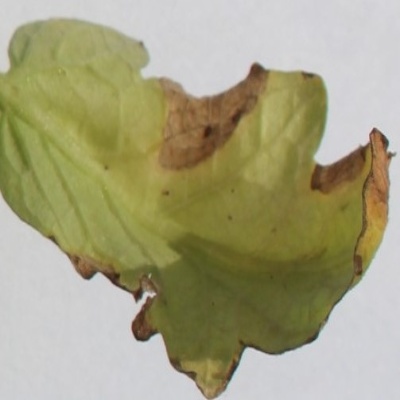
Crop: Tomato
Condition: leaf blight